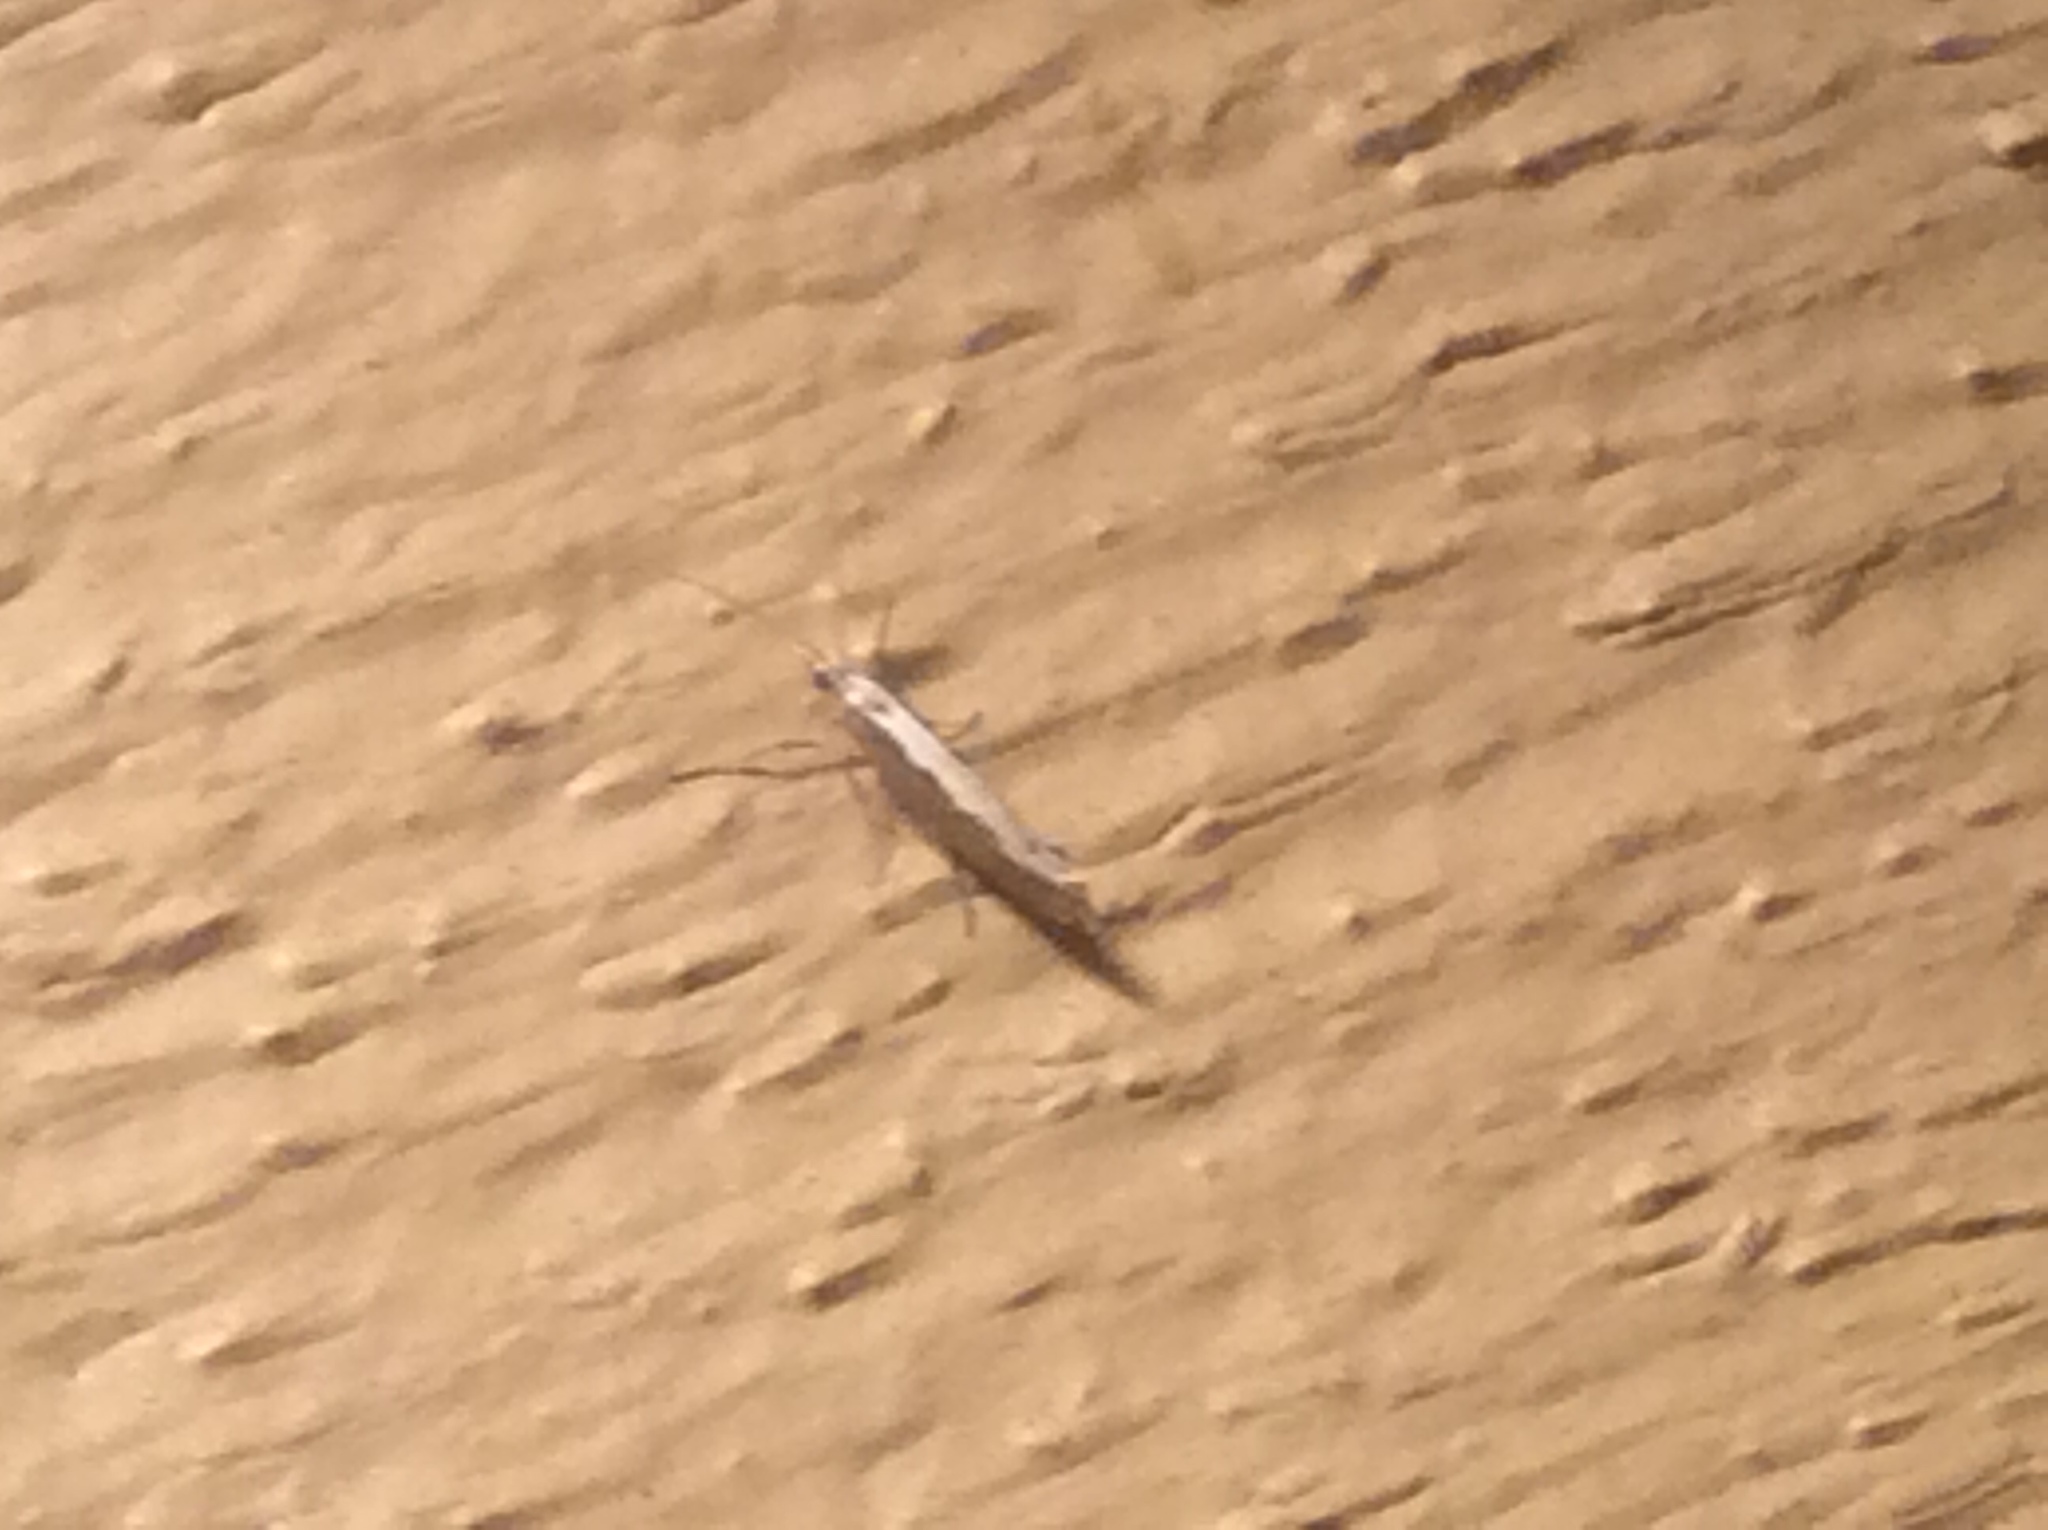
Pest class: diamondback_moth